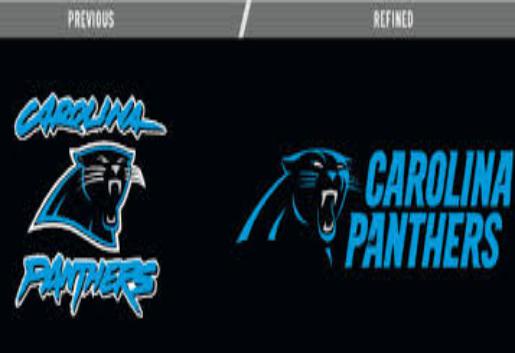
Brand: Carolina-1
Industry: Others